Anders Lundin

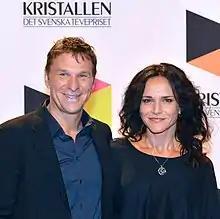
Lundin with his wife Kerstin (2013)

Anders Erik Lundin (born 8 September 1958) is a Swedish television host, comedian and lyricist. Lundin was one of the first hosts in the world to host the show "Expedition Robinson".